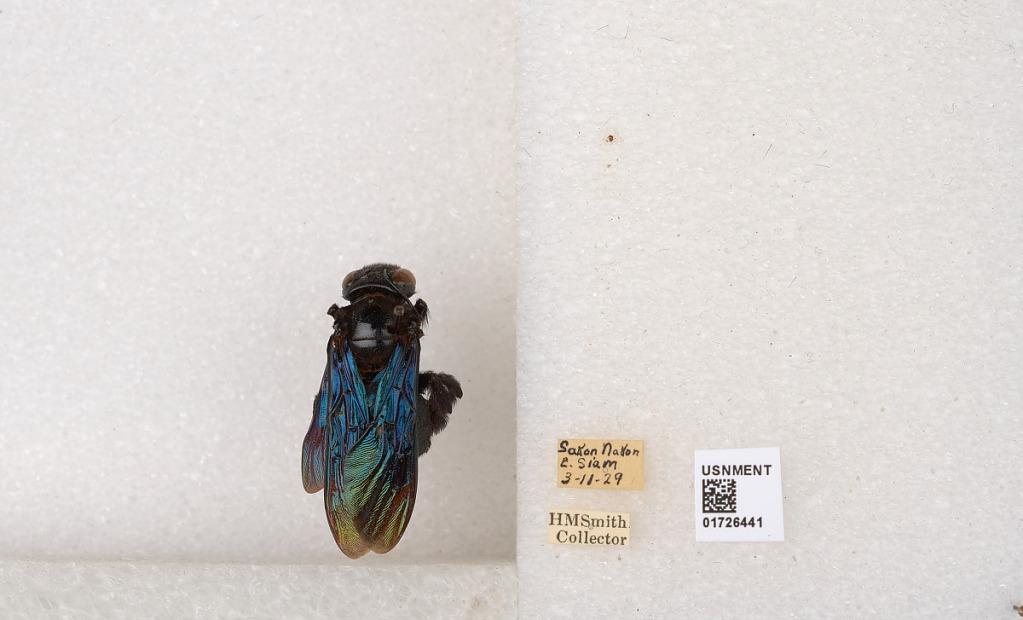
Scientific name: Xylocopa (Biluna) iridipennis Lepeletier
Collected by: H. Smith
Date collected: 1929-11-3
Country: Thailand
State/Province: Sakon Nakhon
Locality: Sakon Nakhon